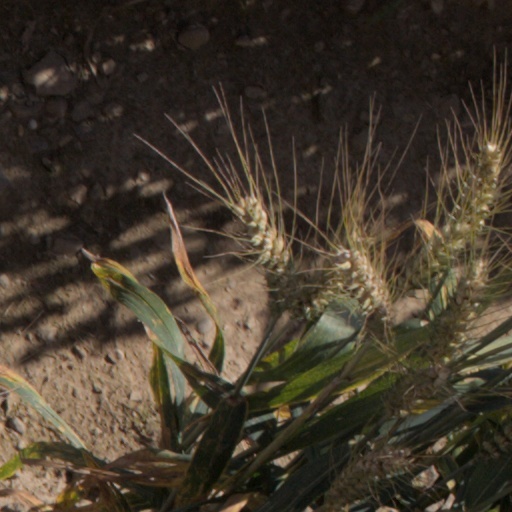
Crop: wheat